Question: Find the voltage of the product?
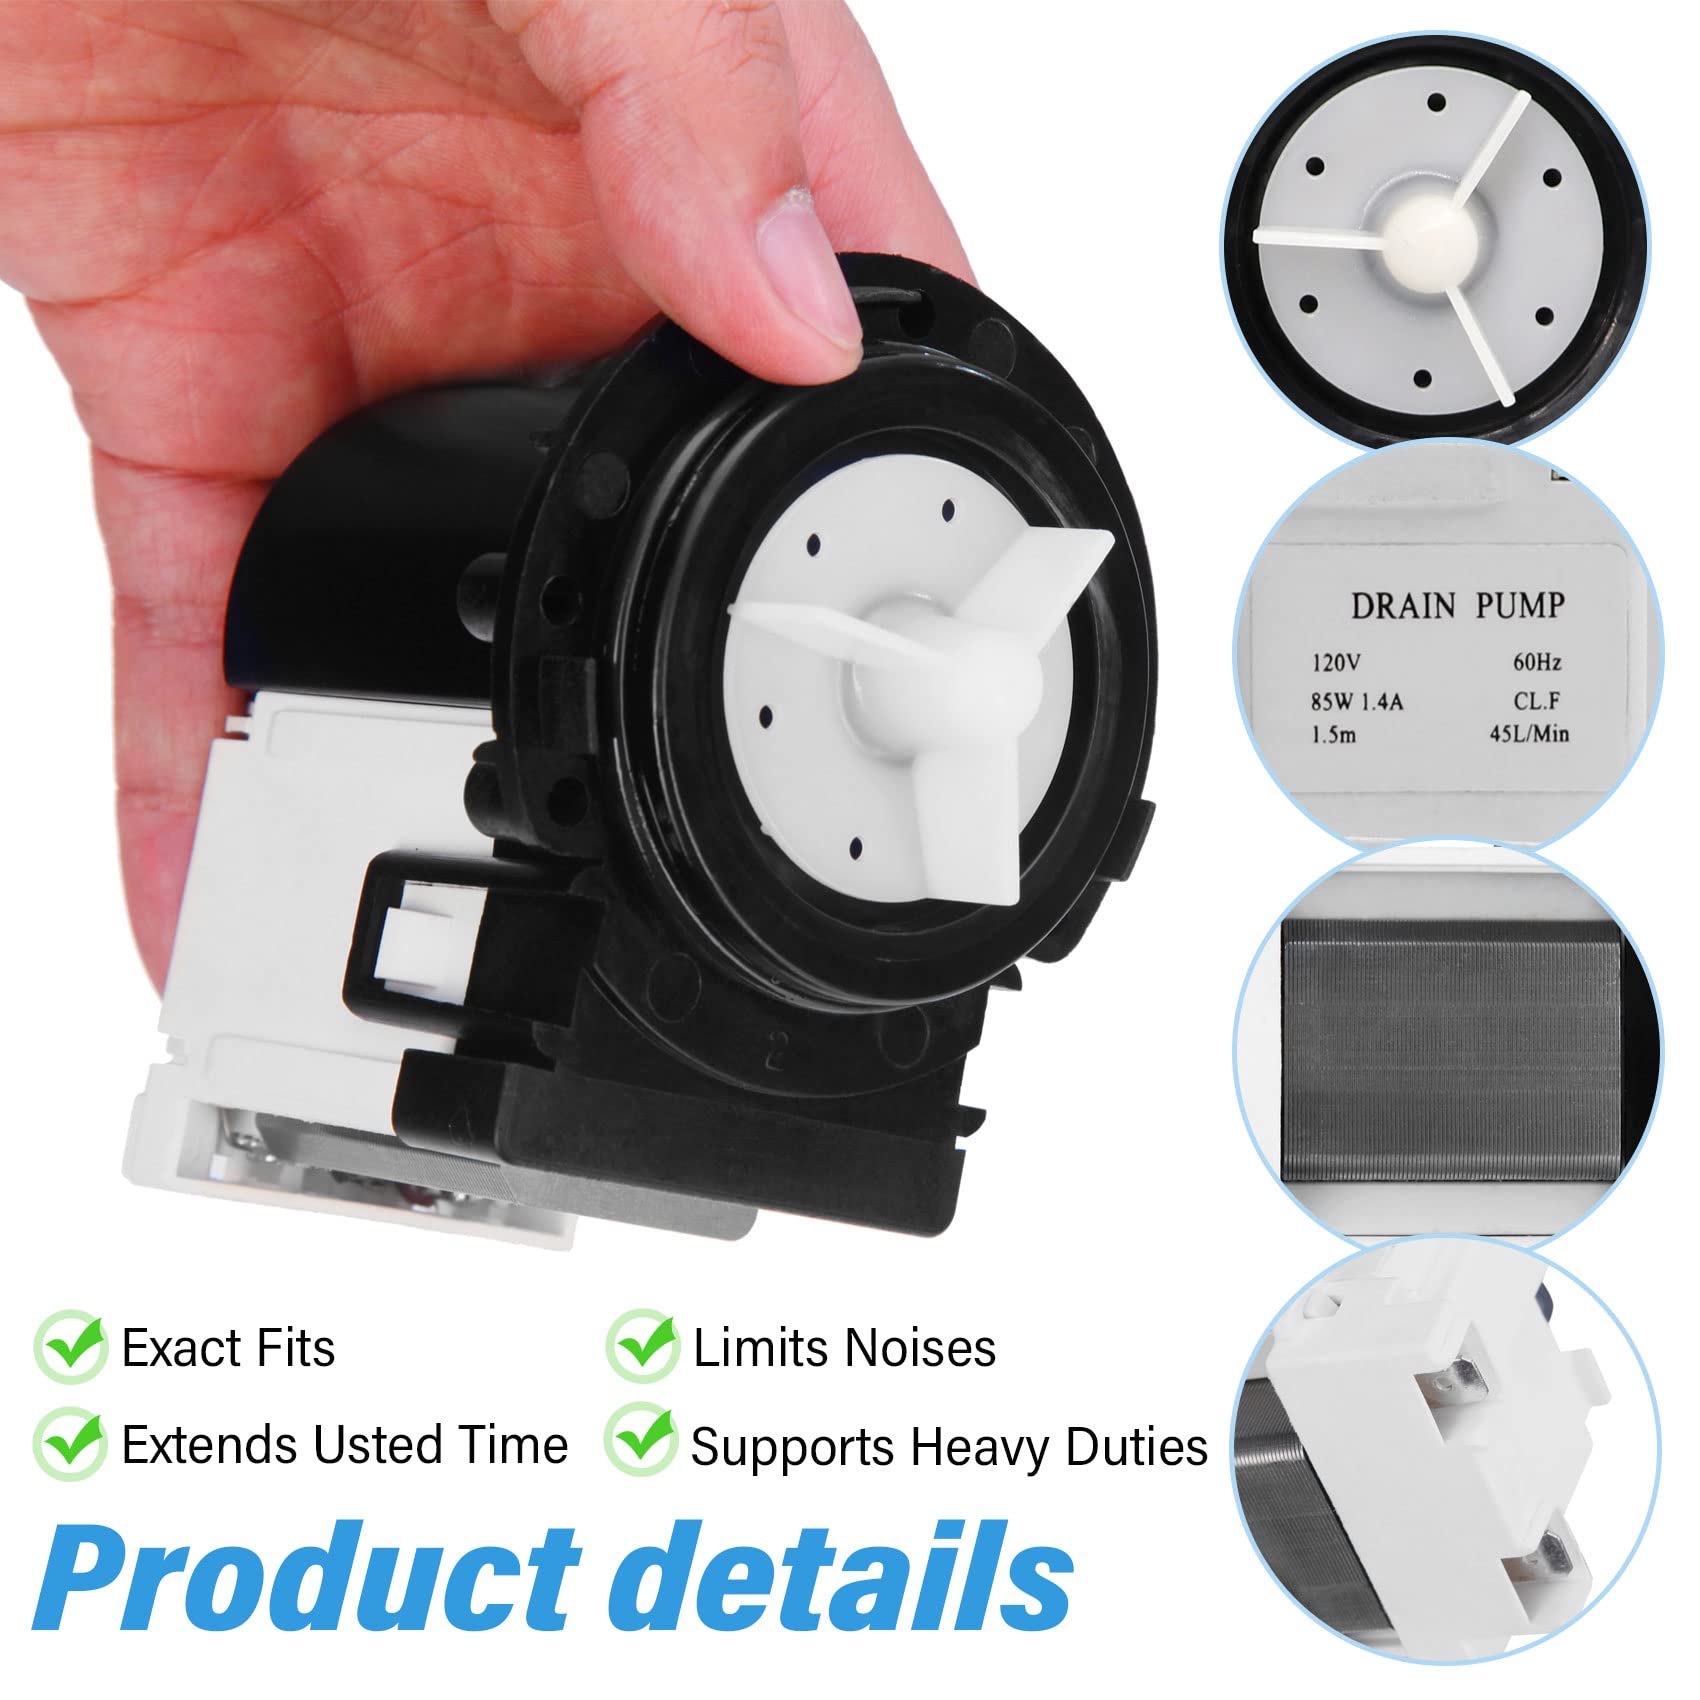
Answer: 120.0 volt